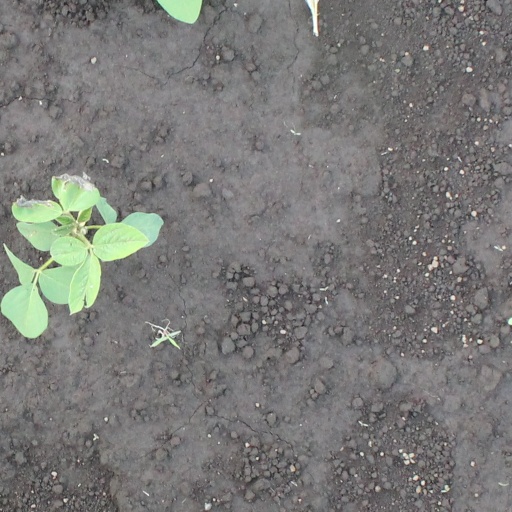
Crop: soybean